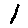
Label: 1